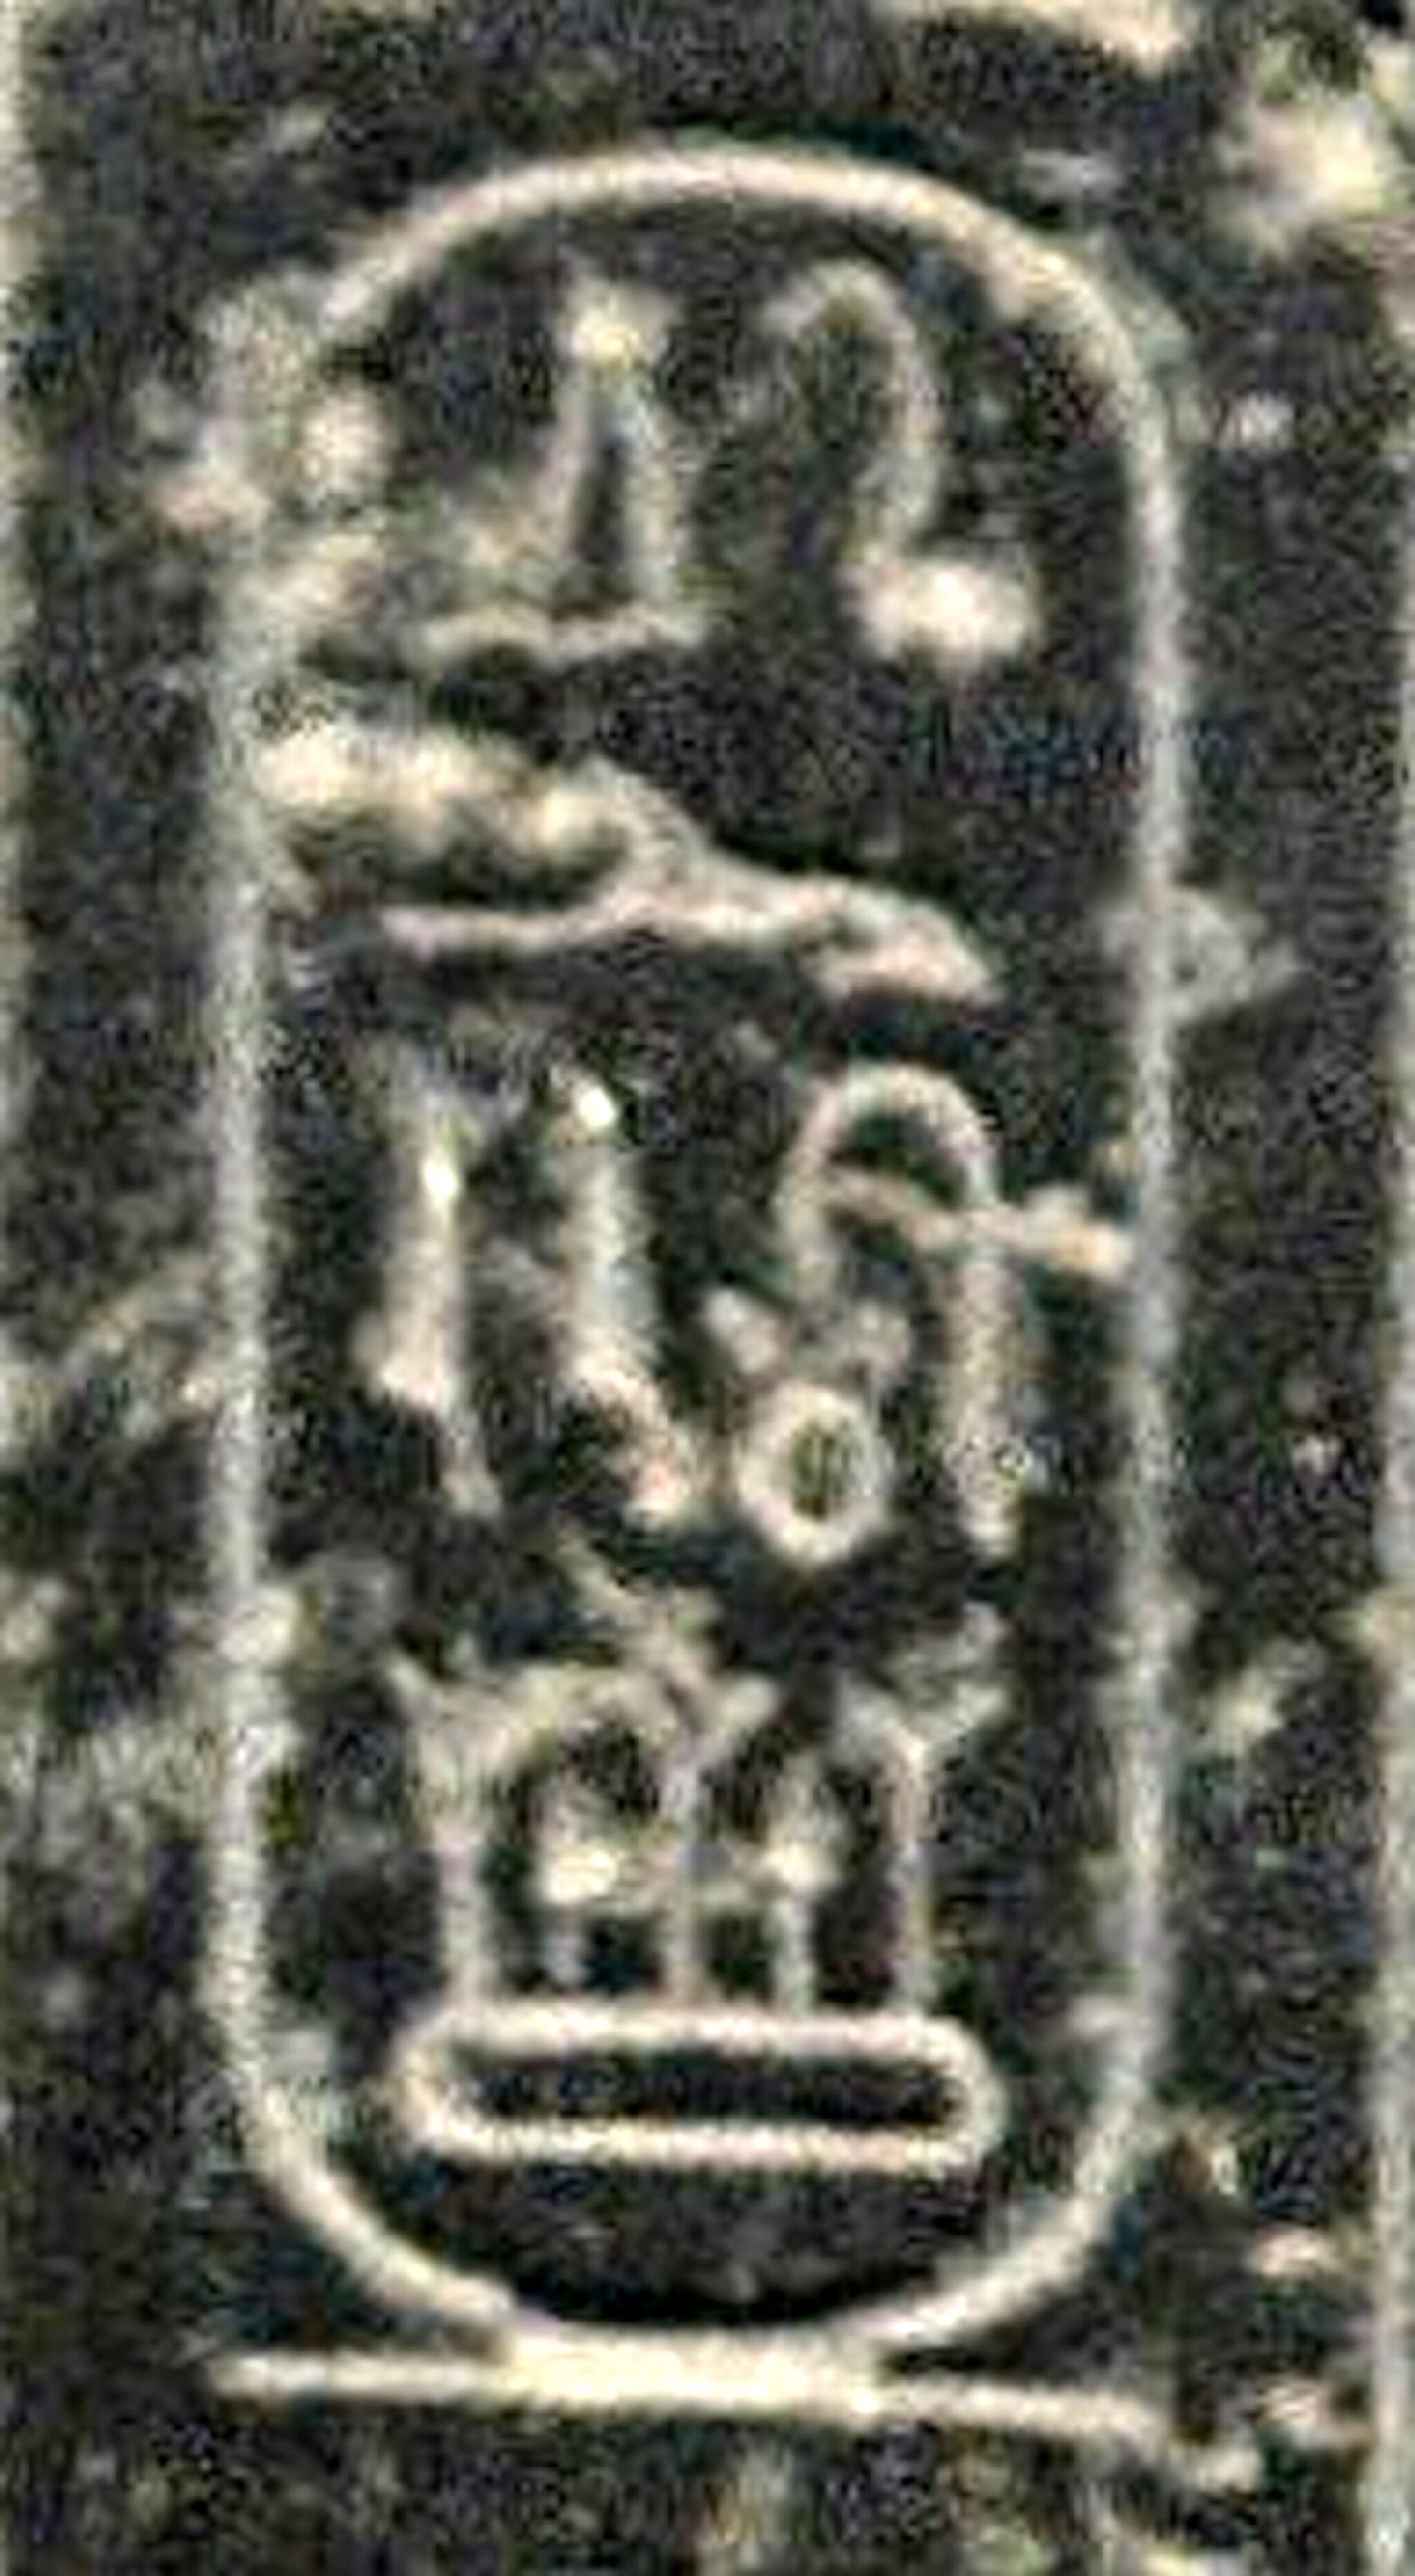
Title: Darius I statue Name of Darius drjwS
Description: Darius I statue Name of Darius drjwS
Date: 2018-10-12
Categories: CC-Zero, Statue of Darius I, Darius I in Egypt